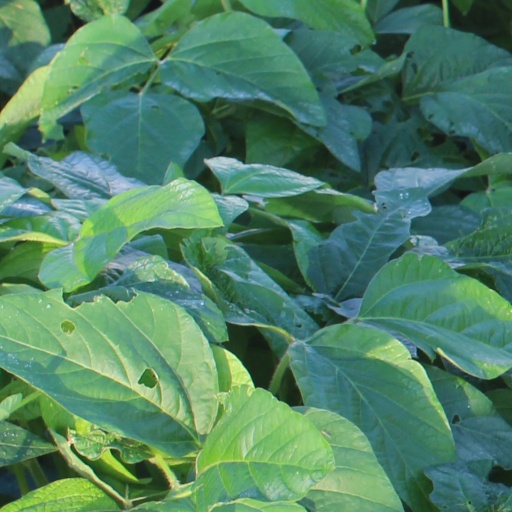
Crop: soybean